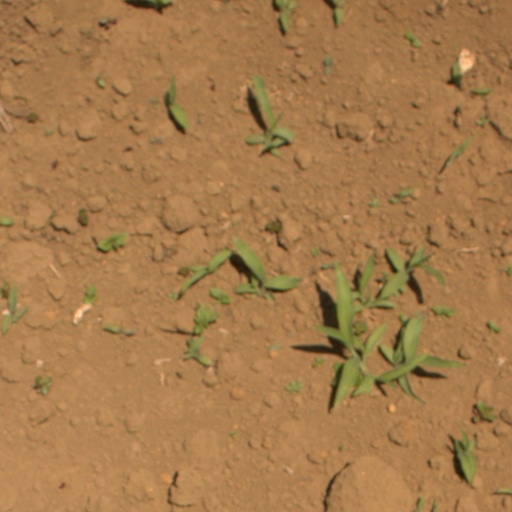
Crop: Jerusalem artichoke